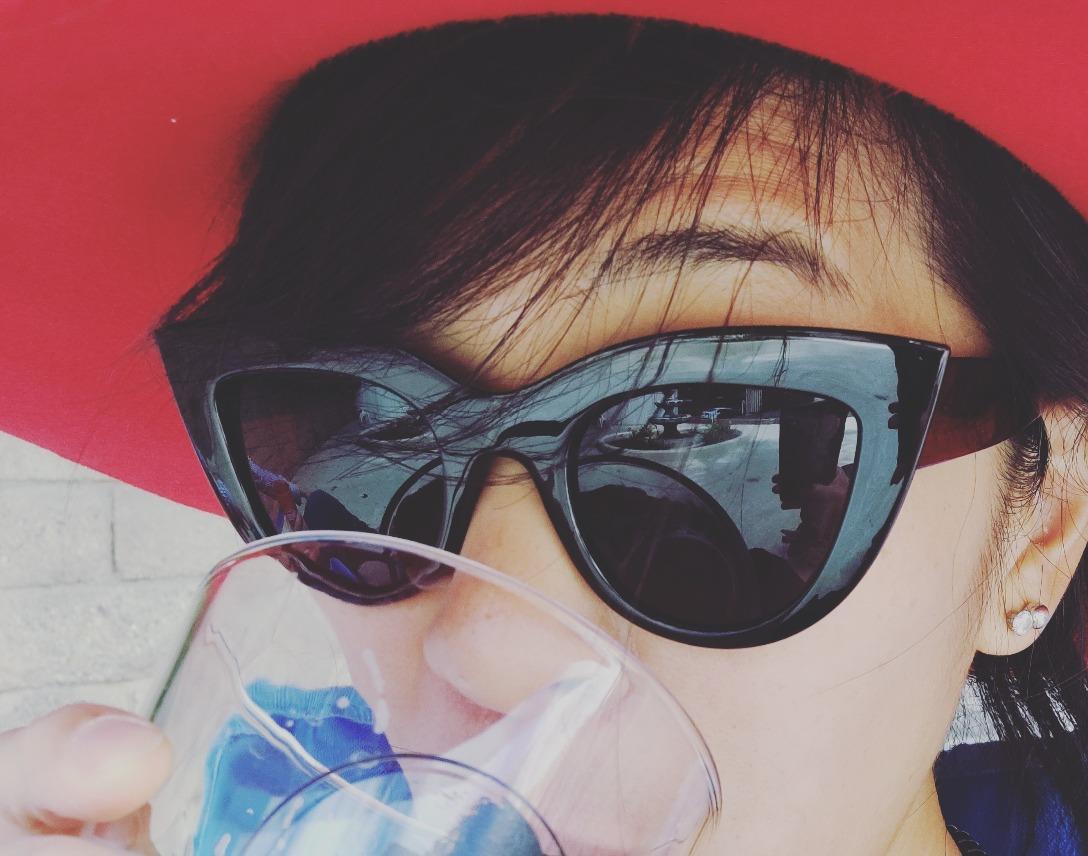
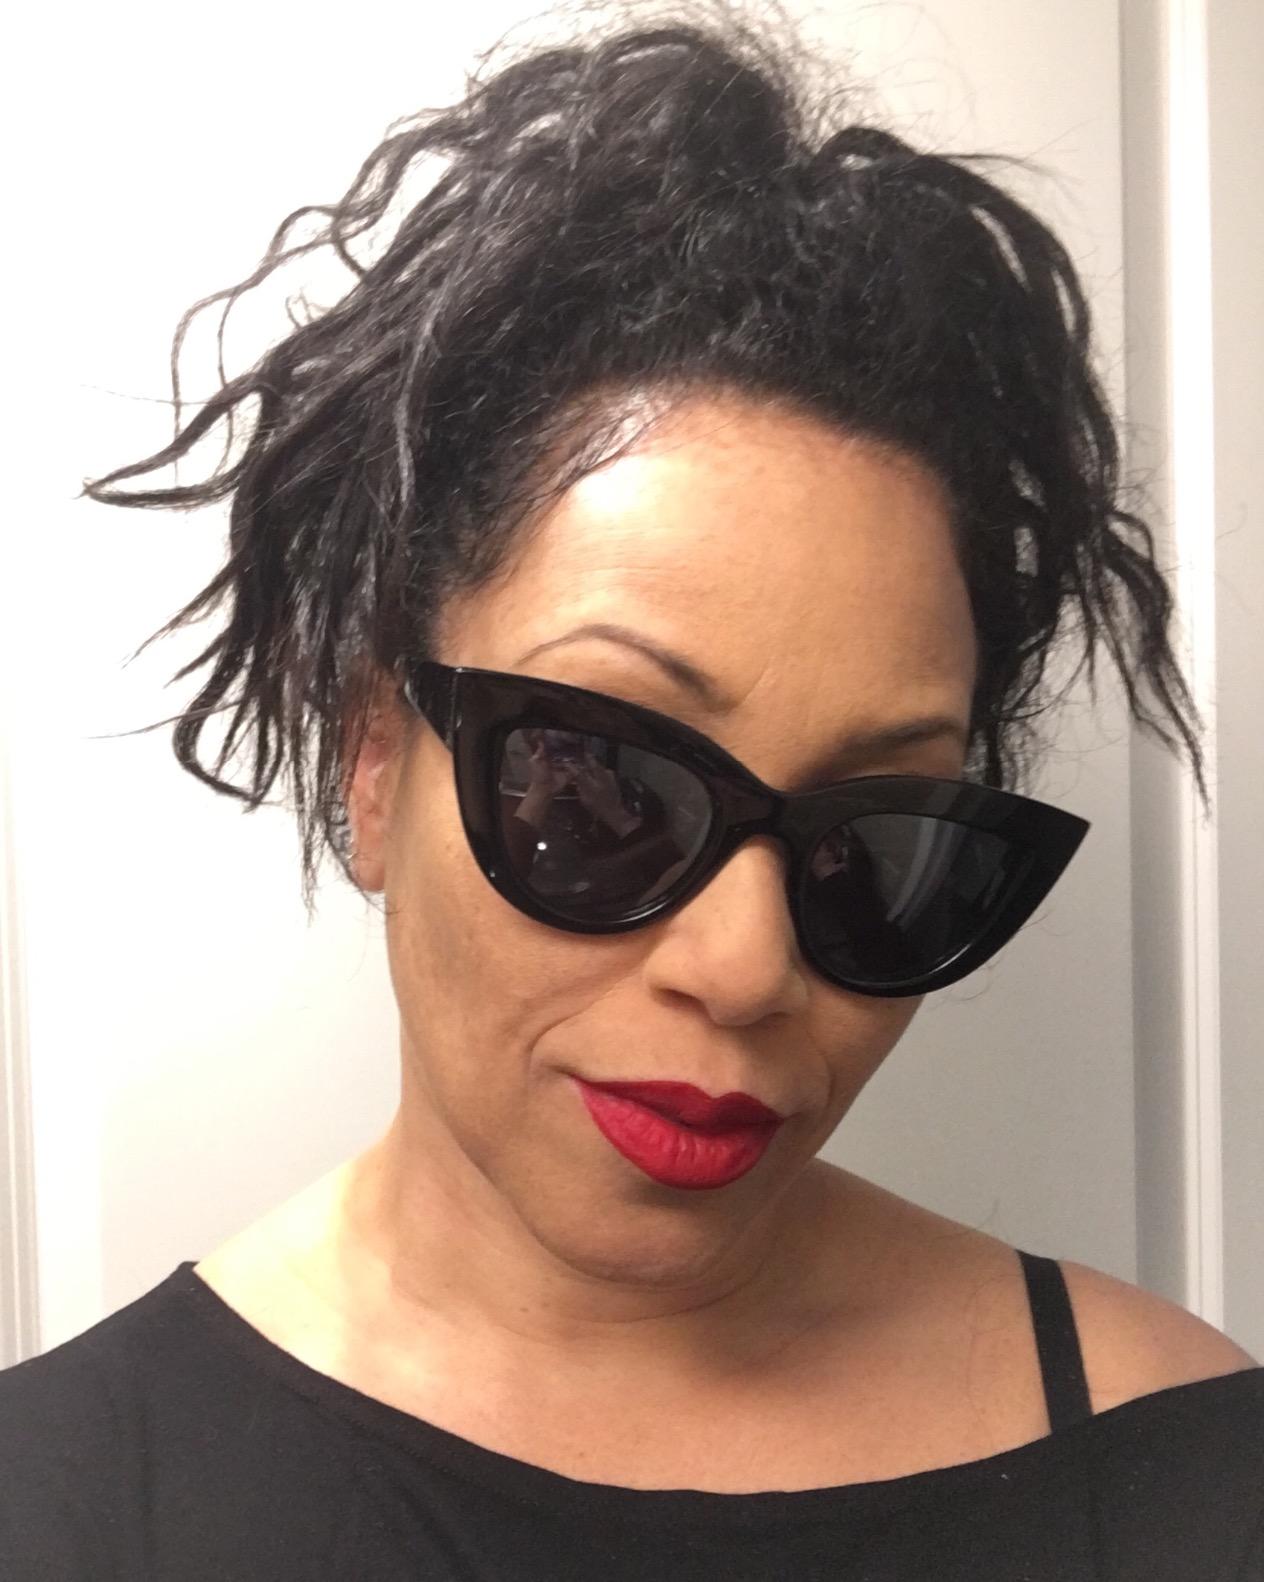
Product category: accessories_sunglasses
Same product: yes